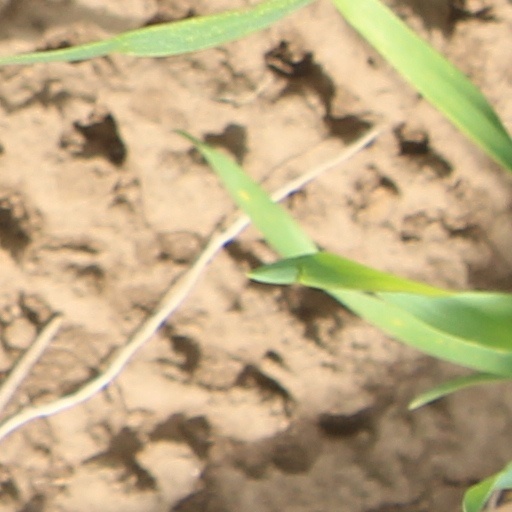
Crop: wheat